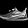
Label: Sneaker